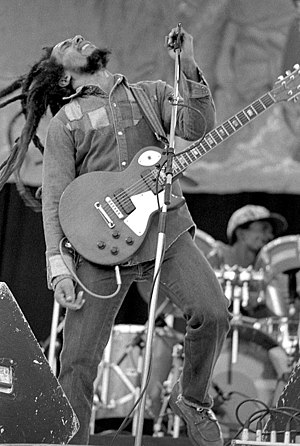
Bob Marley
"Robert ""Bob"" Nesta Marley var en sanger, guitarist og sangskriver fra Saint Ann, Jamaica. Bob Marley er nok den mest kendte reggae-musiker nogensinde, og det var ham der gjorde genren populær uden for Jamaica. Meget af hans musik handler om de fattige og magtløses kamp, og han prøvede at udbrede rastafarinismen med sin musik.